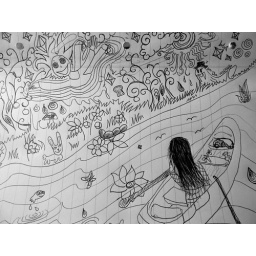
Picture yourself in a boat on a river with tangerine trees and marmalade skies